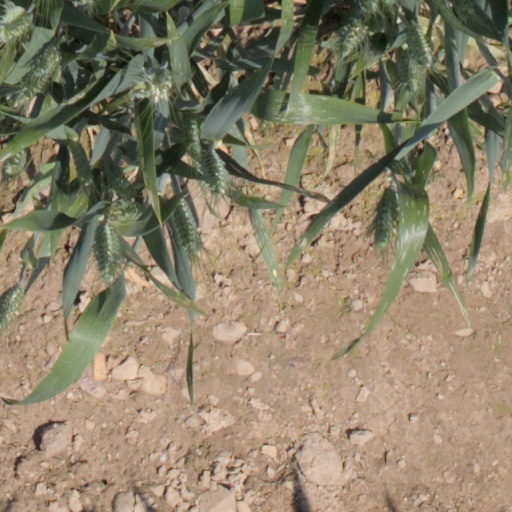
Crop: wheat